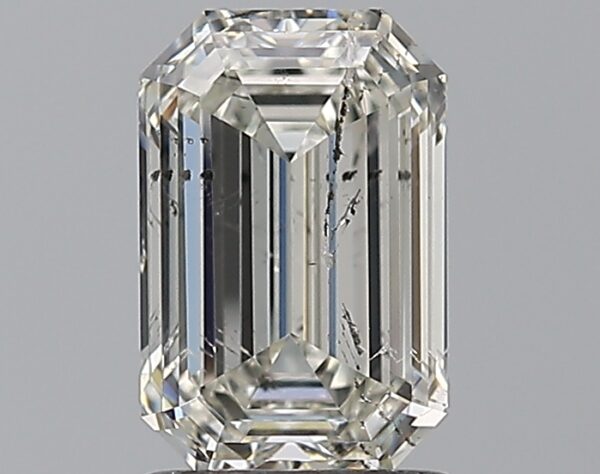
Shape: emerald
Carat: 1.52
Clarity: SI2
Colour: I
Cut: EX
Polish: EX
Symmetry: VG
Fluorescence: F
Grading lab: GIA
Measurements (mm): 8.2 x 5.36 x 3.49